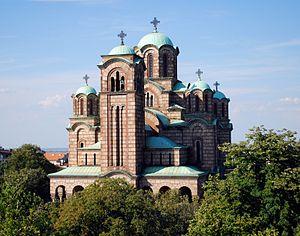
Palilula est une municipalité de Serbie située dans la Ville de Belgrade. Elle est une des 10 municipalités qui composent la ville de Belgrade intra muros. Au recensement de 2011, elle comptait 173 521 habitants.
Tašmajdan, familièrement appelé Taš, est un parc et un quartier de Belgrade, la capitale de la Serbie. Il est situé dans la municipalité de Palilula. En 2002, le quartier comptait 4 018 habitants.
Le coup d'État de mai est un coup d'État qui a lieu en Serbie dans la nuit du 28 au 29 mai 1903. Le roi de Serbie Alexandre Iᵉʳ Obrenović et sa femme, la reine Draga, sont assassinés dans leur palais royal de Belgrade par un groupe d'officiers conduits par le capitaine Dragutin Dimitrijević dit « Apis ».